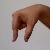
The image shows a hand gesture representing the letter 'Q' in Indian Sign Language.